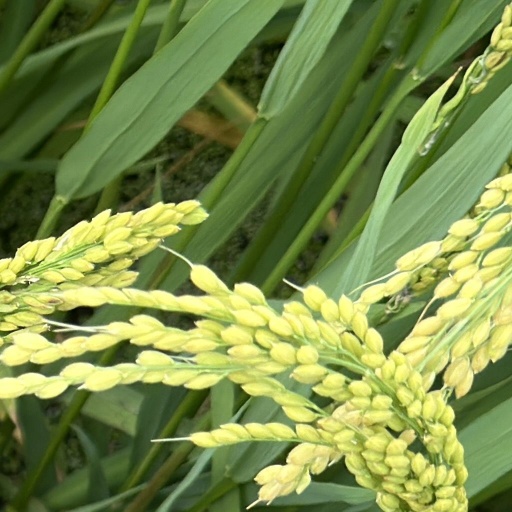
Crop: rice